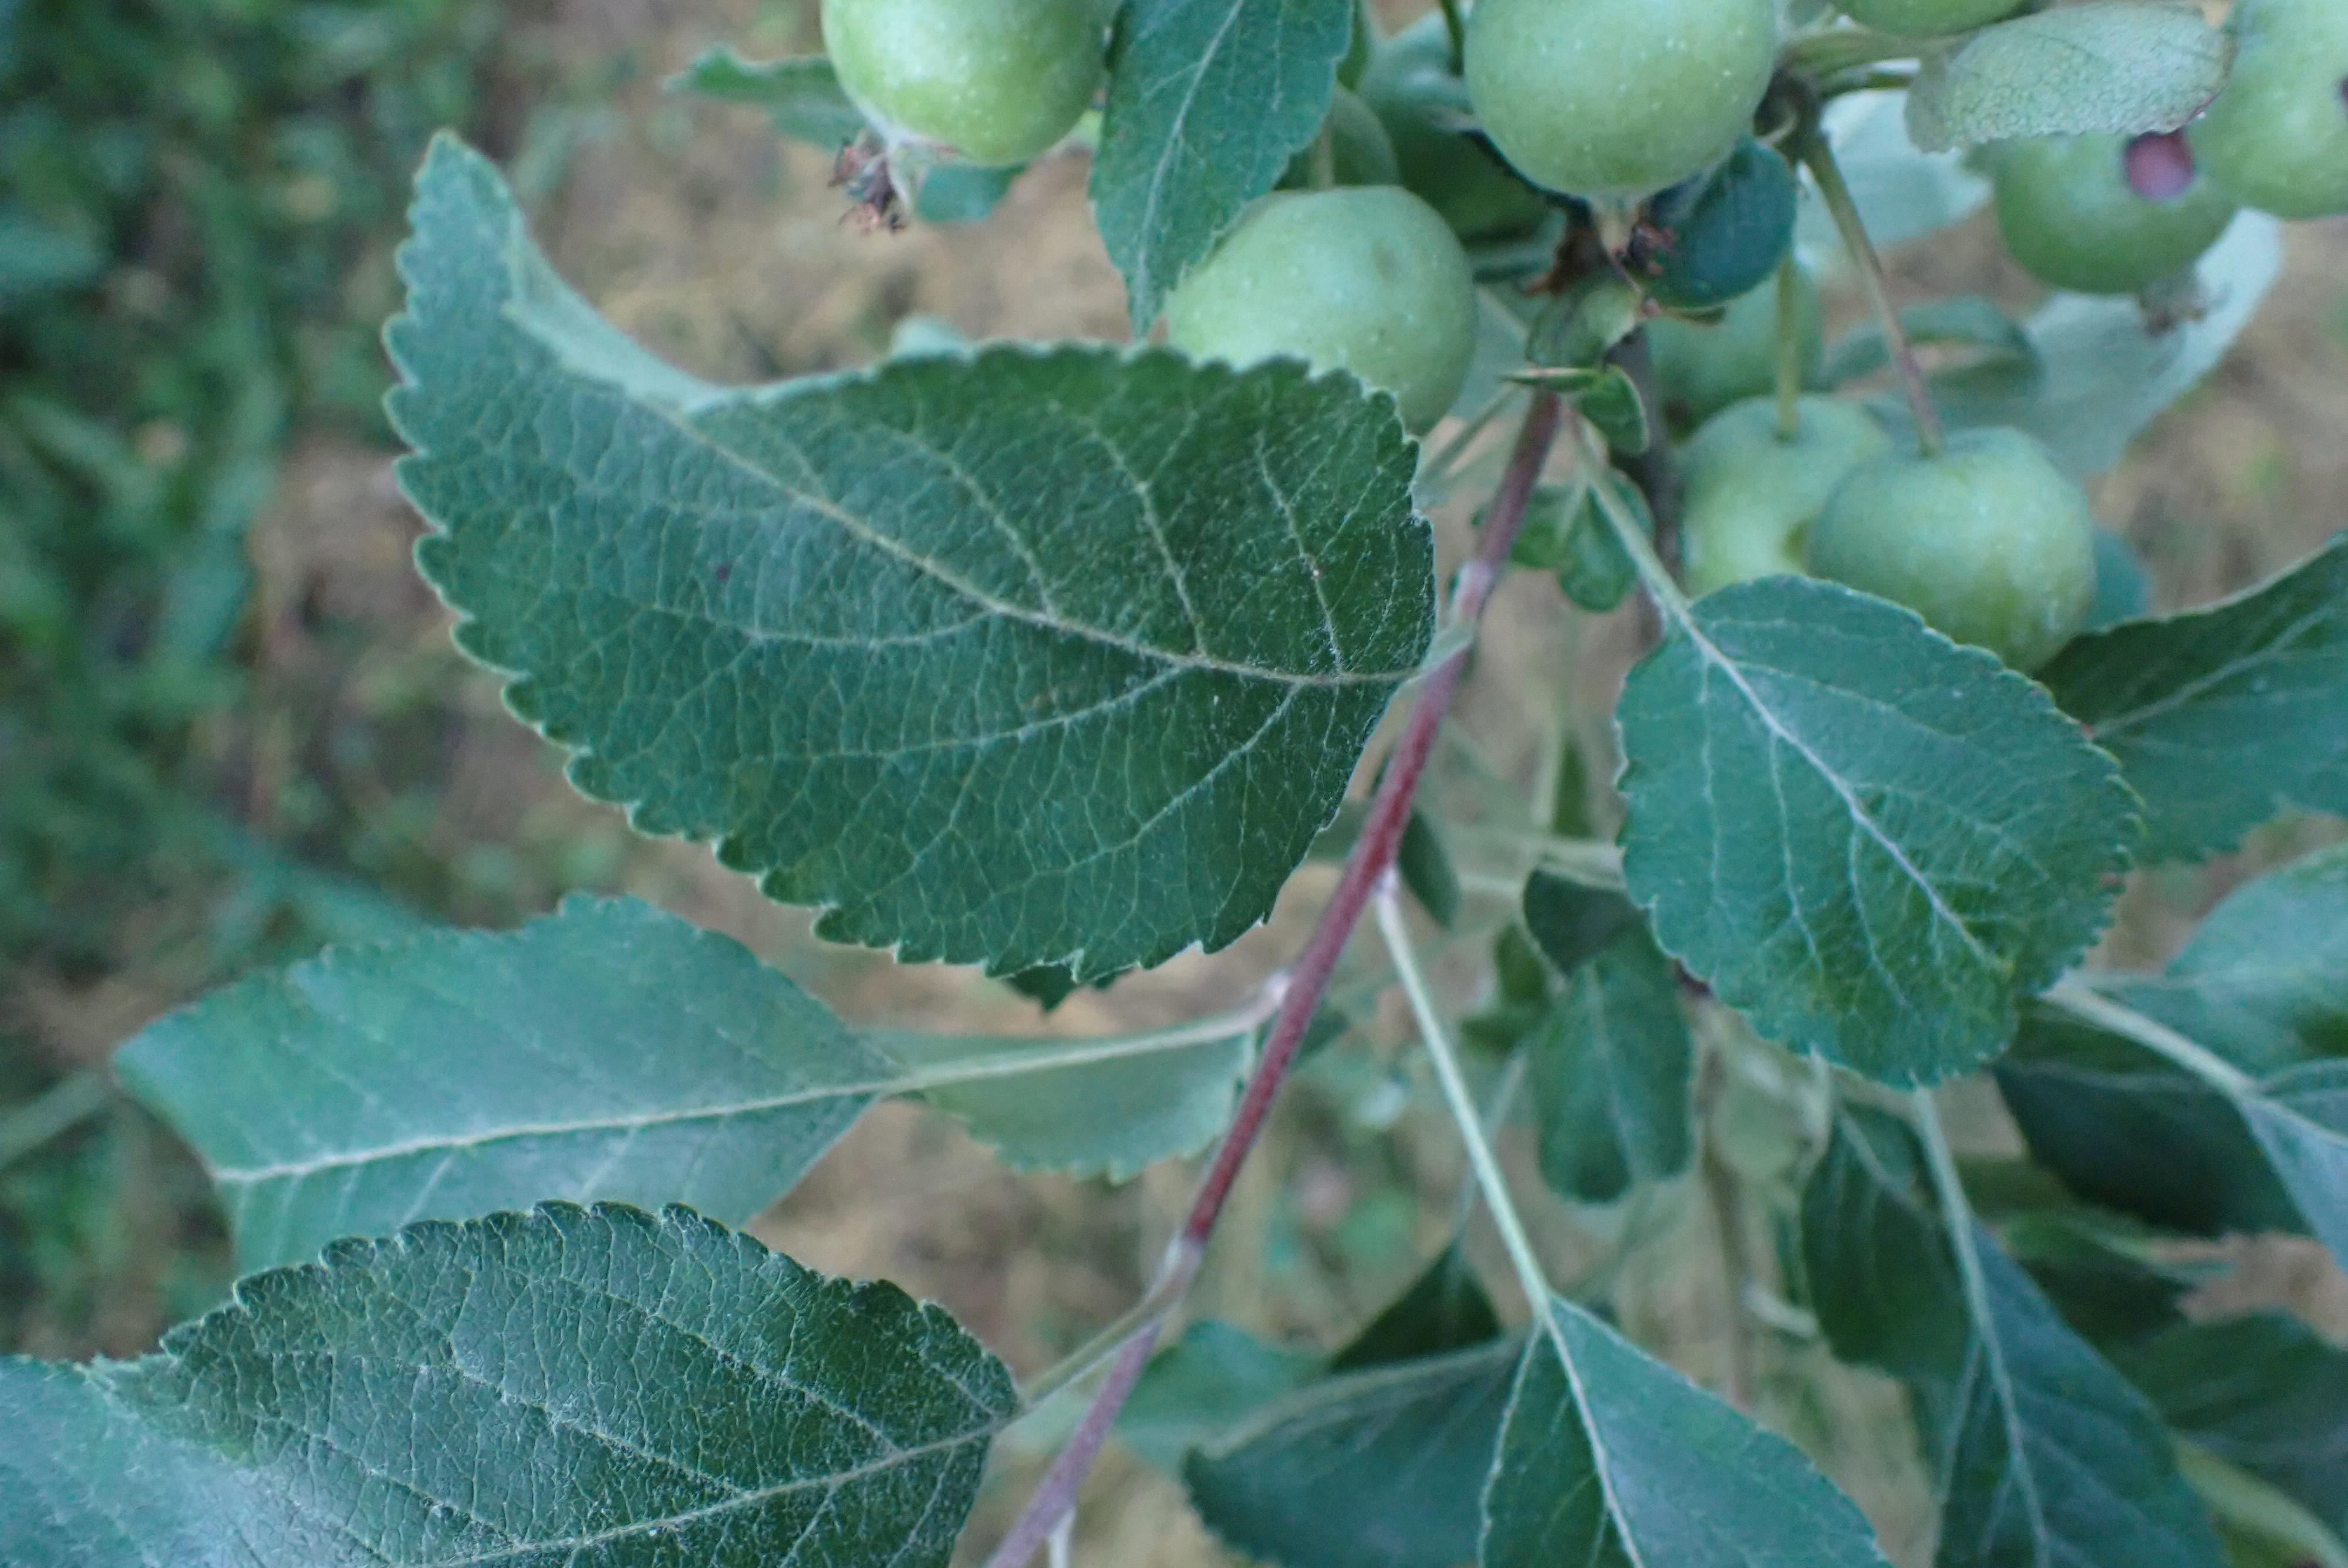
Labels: healthy